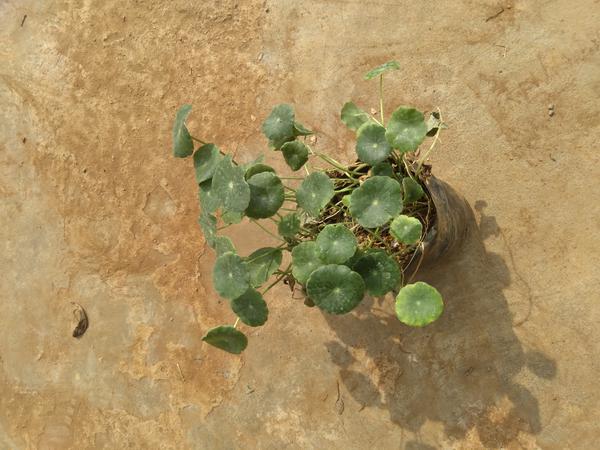
Plant: Brahmi